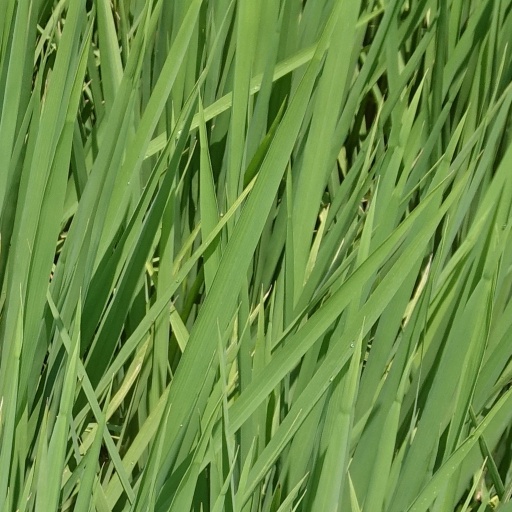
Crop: rice